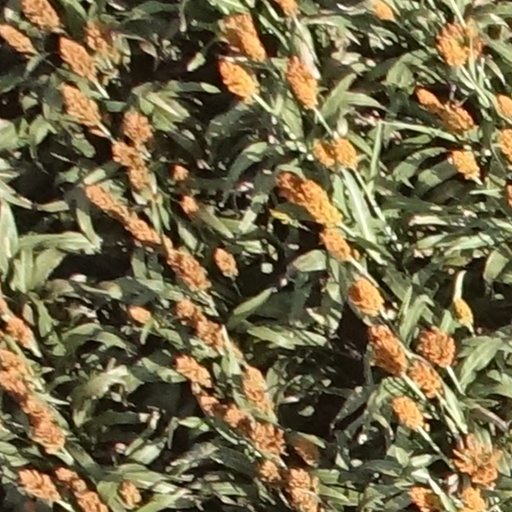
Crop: sorghum